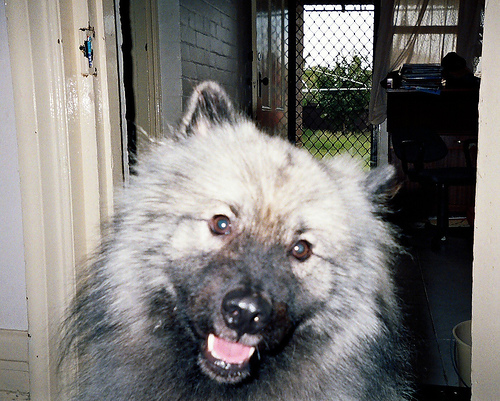
Breed: keeshond